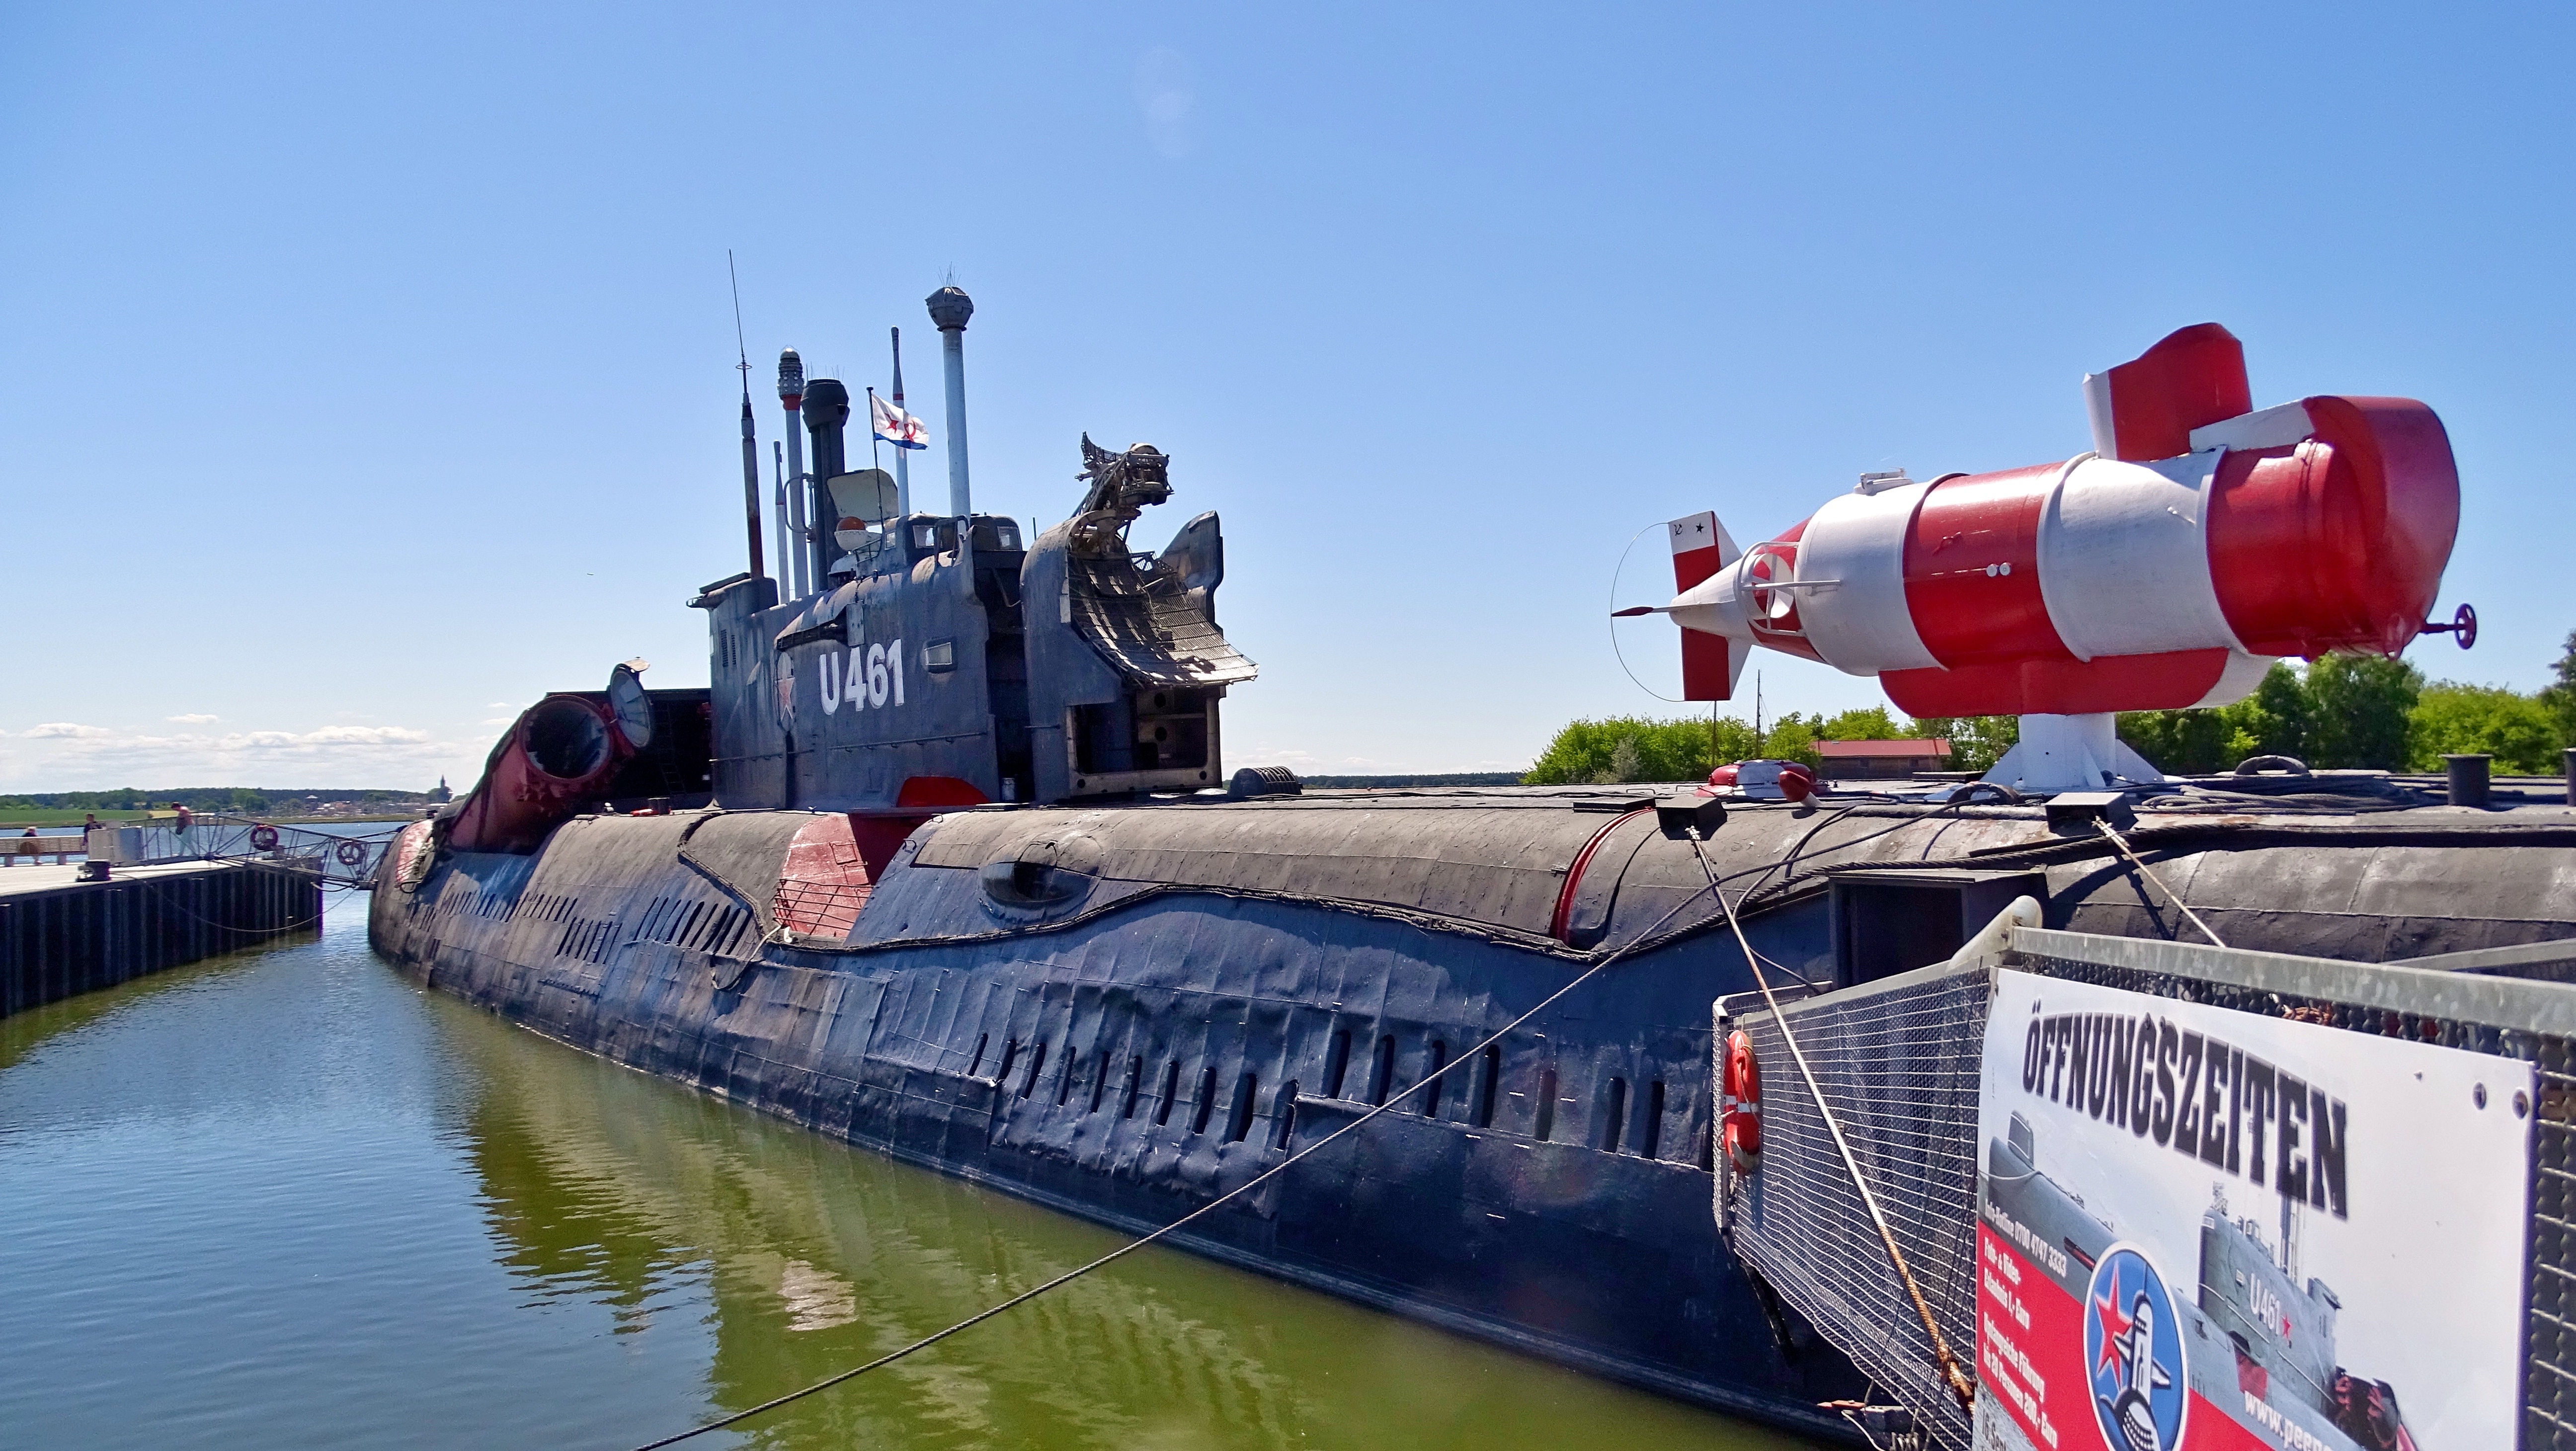
boat, ship, vehicle, waterway, tugboat, watercraft, usedom, u boat, freight transport, peenemunde